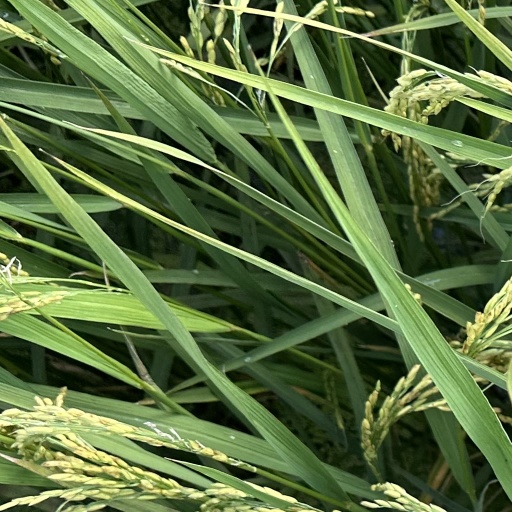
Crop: rice